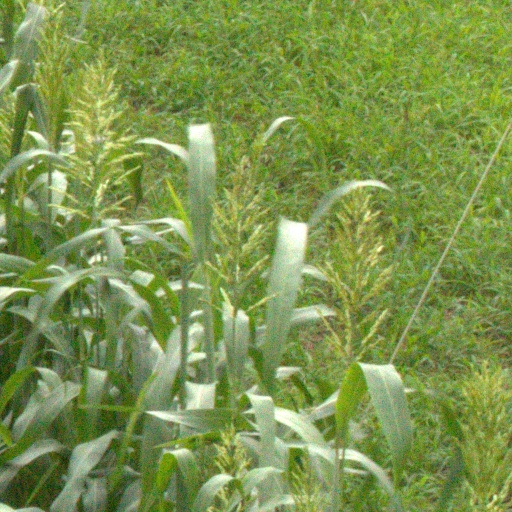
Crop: sorghum